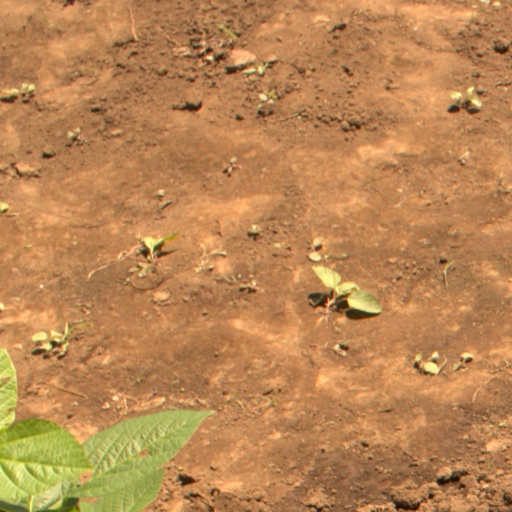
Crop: soybean